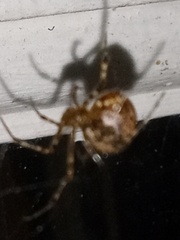
Species: Parasteatoda_tepidariorum